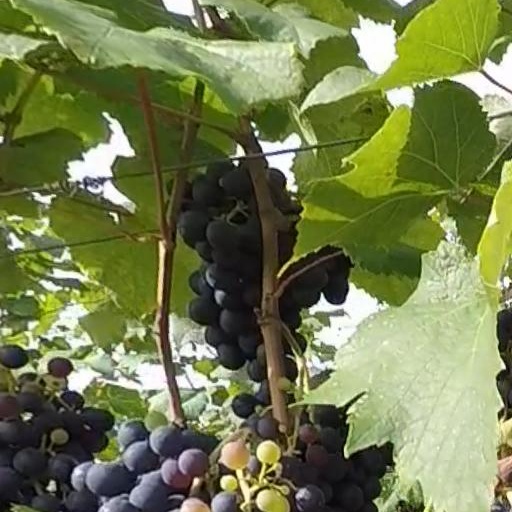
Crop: grape